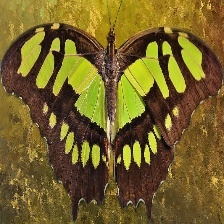
Species: MALACHITE